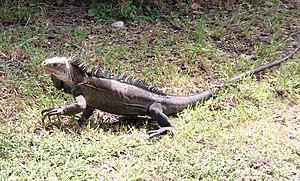
Iguana_delicatissima_-_La_Désirade
Les îles de la Petite-Terre forment un groupe de deux îles de l'archipel de la Guadeloupe située dans l'océan Atlantique dans l'arc des Petites Antilles. Composé de Terre-de-Haut et de Terre-de-Bas, entourées par un récif corallien et rattachées à l'île de la Désirade, il s'agit d'une dépendance de la Guadeloupe. Il se trouve à une dizaine de kilomètres au sud de la pointe des Châteaux, l'extrémité orientale de Grande-Terre de la Guadeloupe.